Tom Tailor

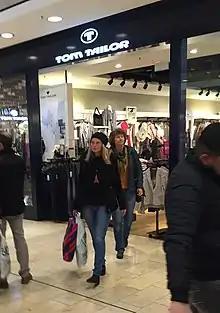
Tom Tailor store

Tom Tailor (TT) is a German vertically integrated lifestyle fashion company headquartered in Hamburg. The range includes clothing and accessories for men and women of all ages in the middle to upper price segment.